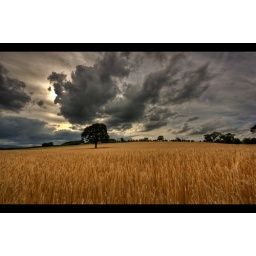
Wheat field in HDRI tried to get the tree lighter but really struggled in Photoshop.